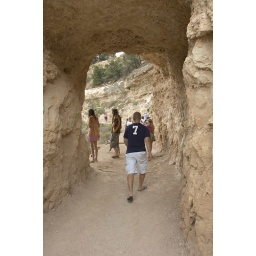
walking into hole in wall